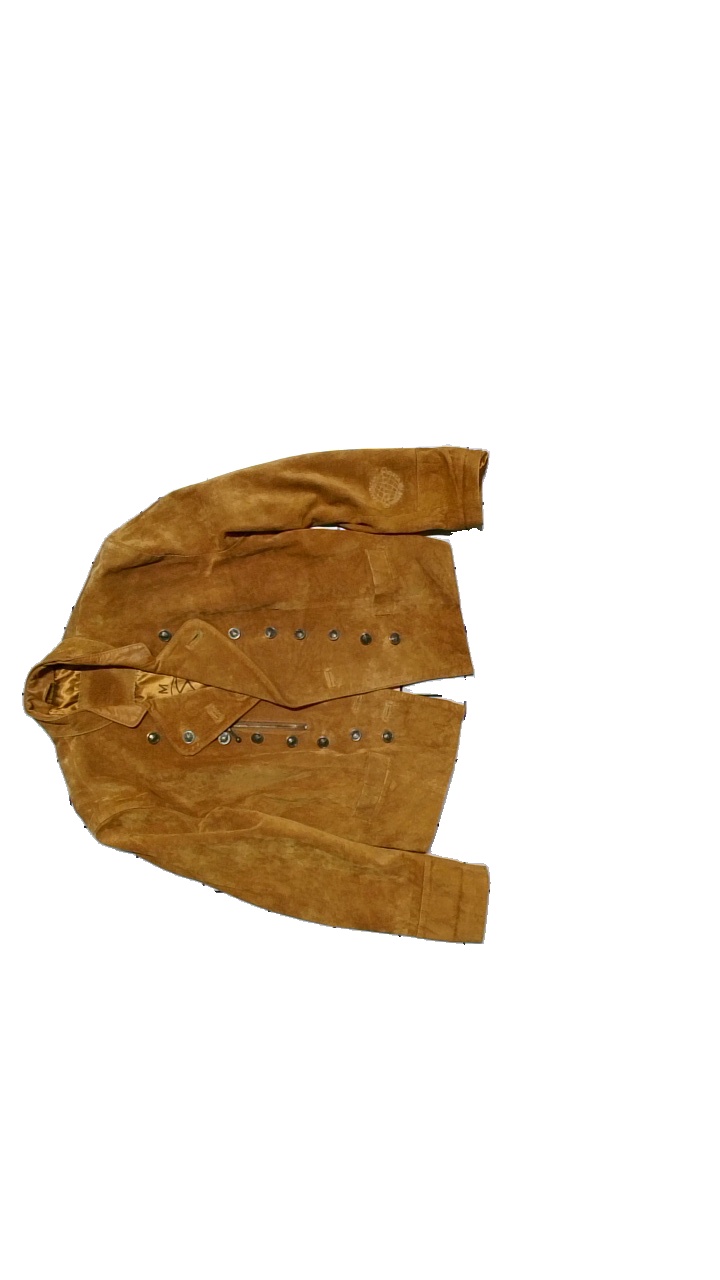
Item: Jacket (Ladies)
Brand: Petroff
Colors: Brown
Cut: Regular, Cropped
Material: mocka nappa skin. foder: 100% polyester satin
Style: Leather
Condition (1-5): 5
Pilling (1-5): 1
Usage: Reuse
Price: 250-400